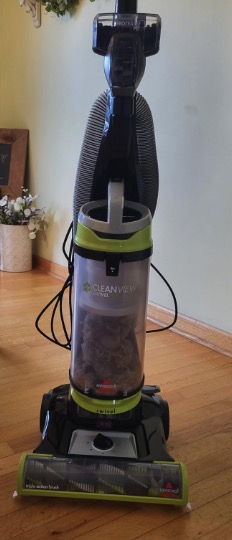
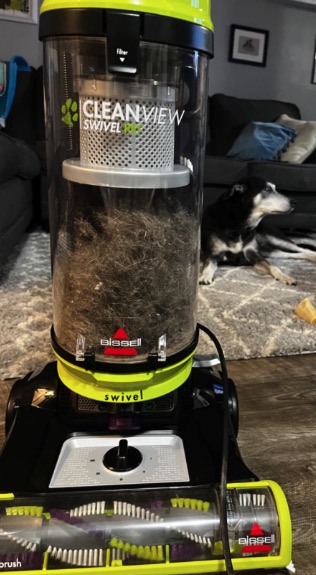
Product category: items_vacuum
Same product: yes